James J. Davis (bishop)

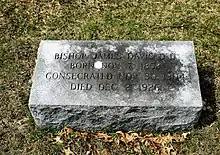
Bishop Davis' grave

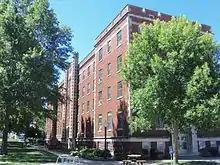
Davis Hall at St. Ambrose University

St. Ambrose College started enrolling women on a limited basis by admitting members of religious orders of teaching sisters in 1924. The next year the Congregation of the Humility of Mary opened St. Joseph Junior College in Ottumwa. It was the first institution of higher education for women in the diocese. The Diocesan Council of Catholic Women was also organized in 1925.